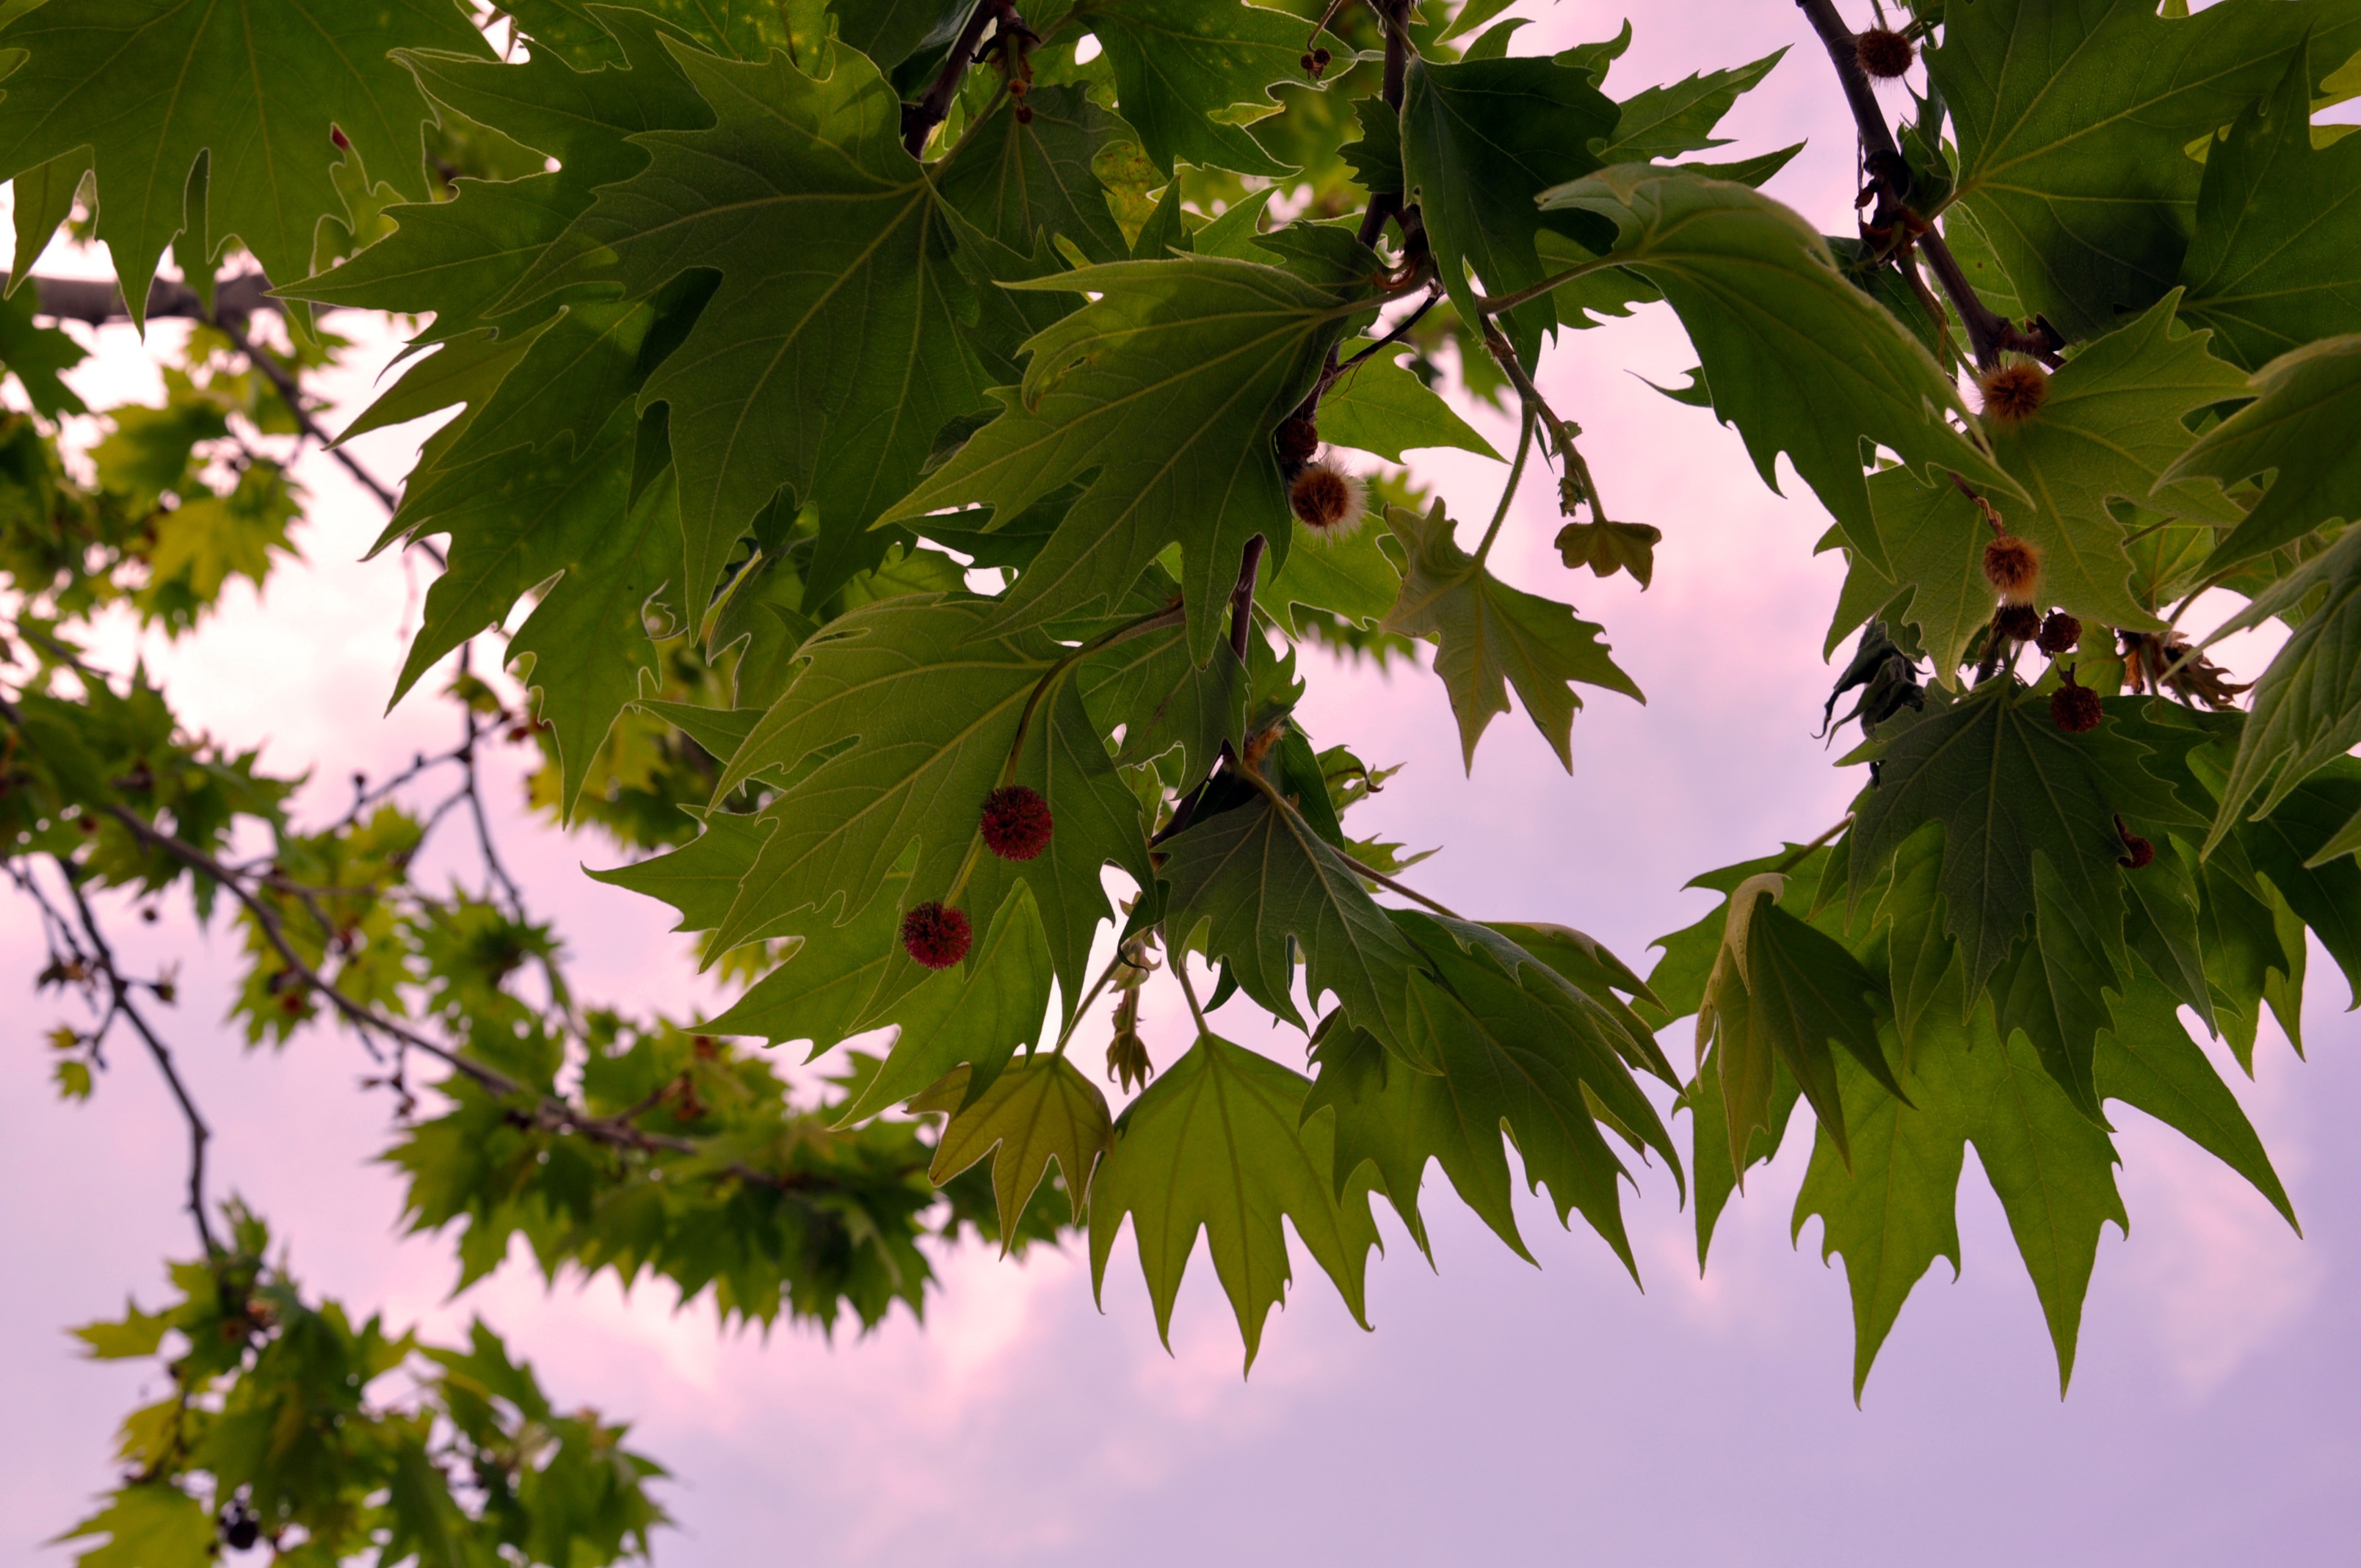
tree, branch, plant, leaf, flower, produce, autumn, botany, maple tree, deciduous, flowering plant, woody plant, land plant